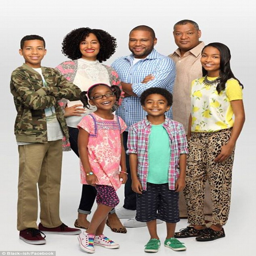
wednesdays on television broadcasting business : theborn comedian produces and stars in the show about an upper - middle - class family struggling to maintain a sense of cultural identity